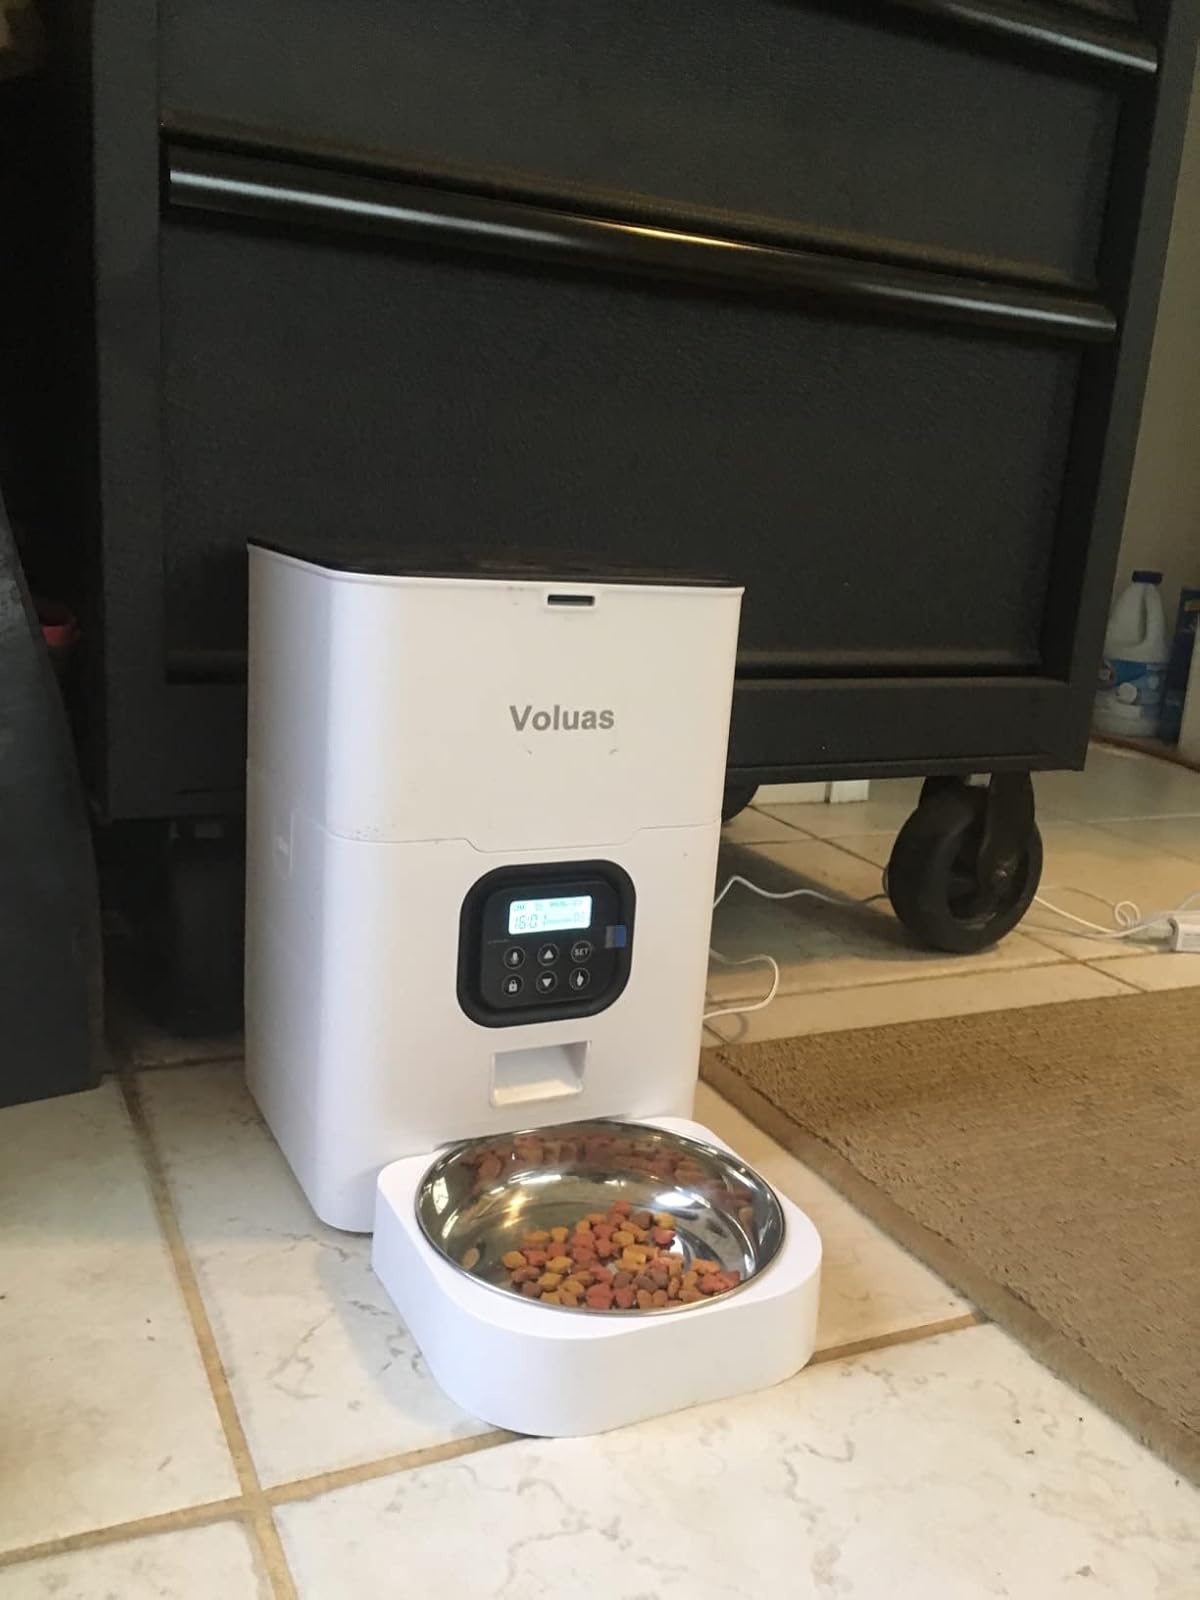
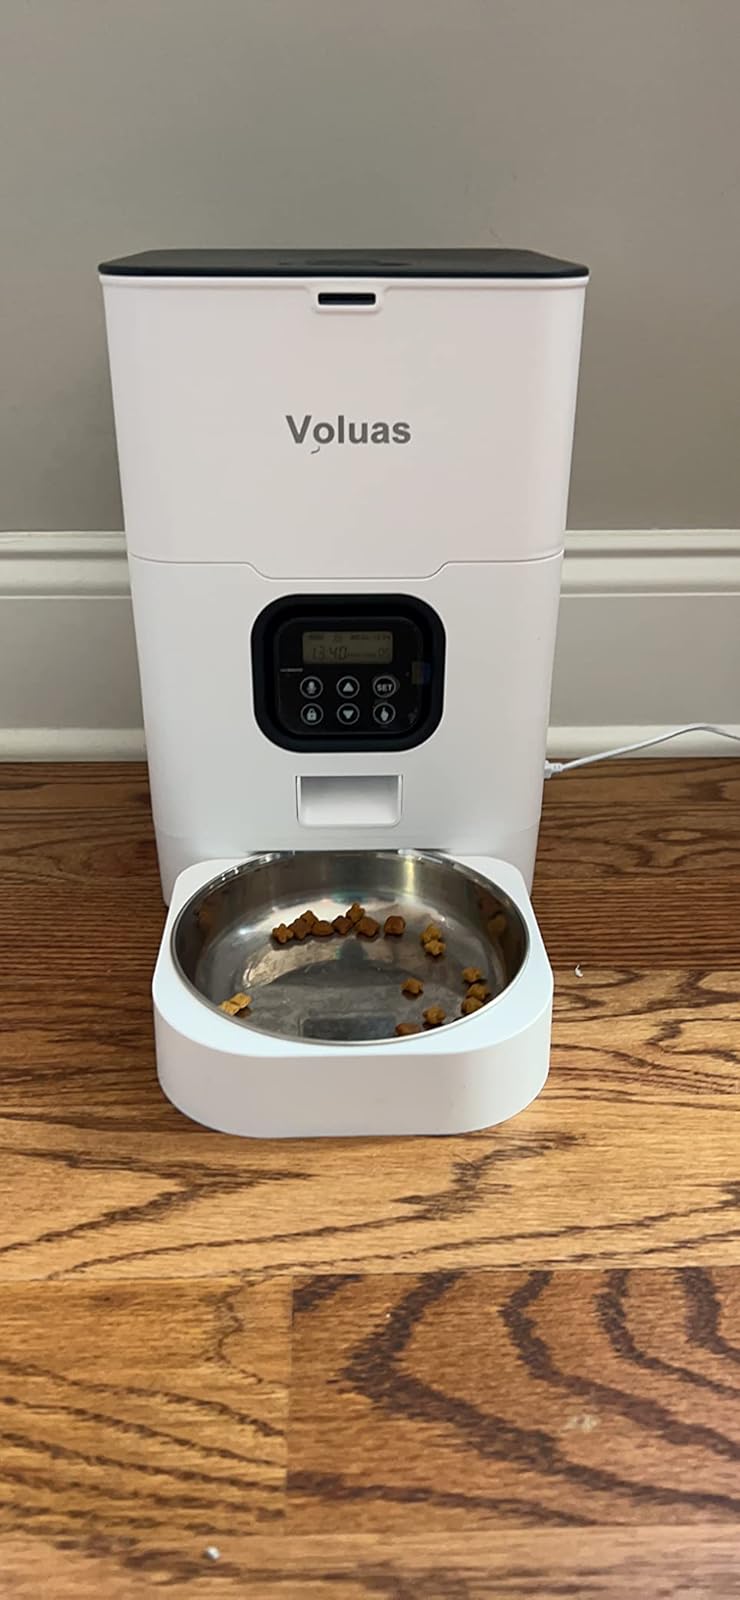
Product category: items_feeder
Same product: yes